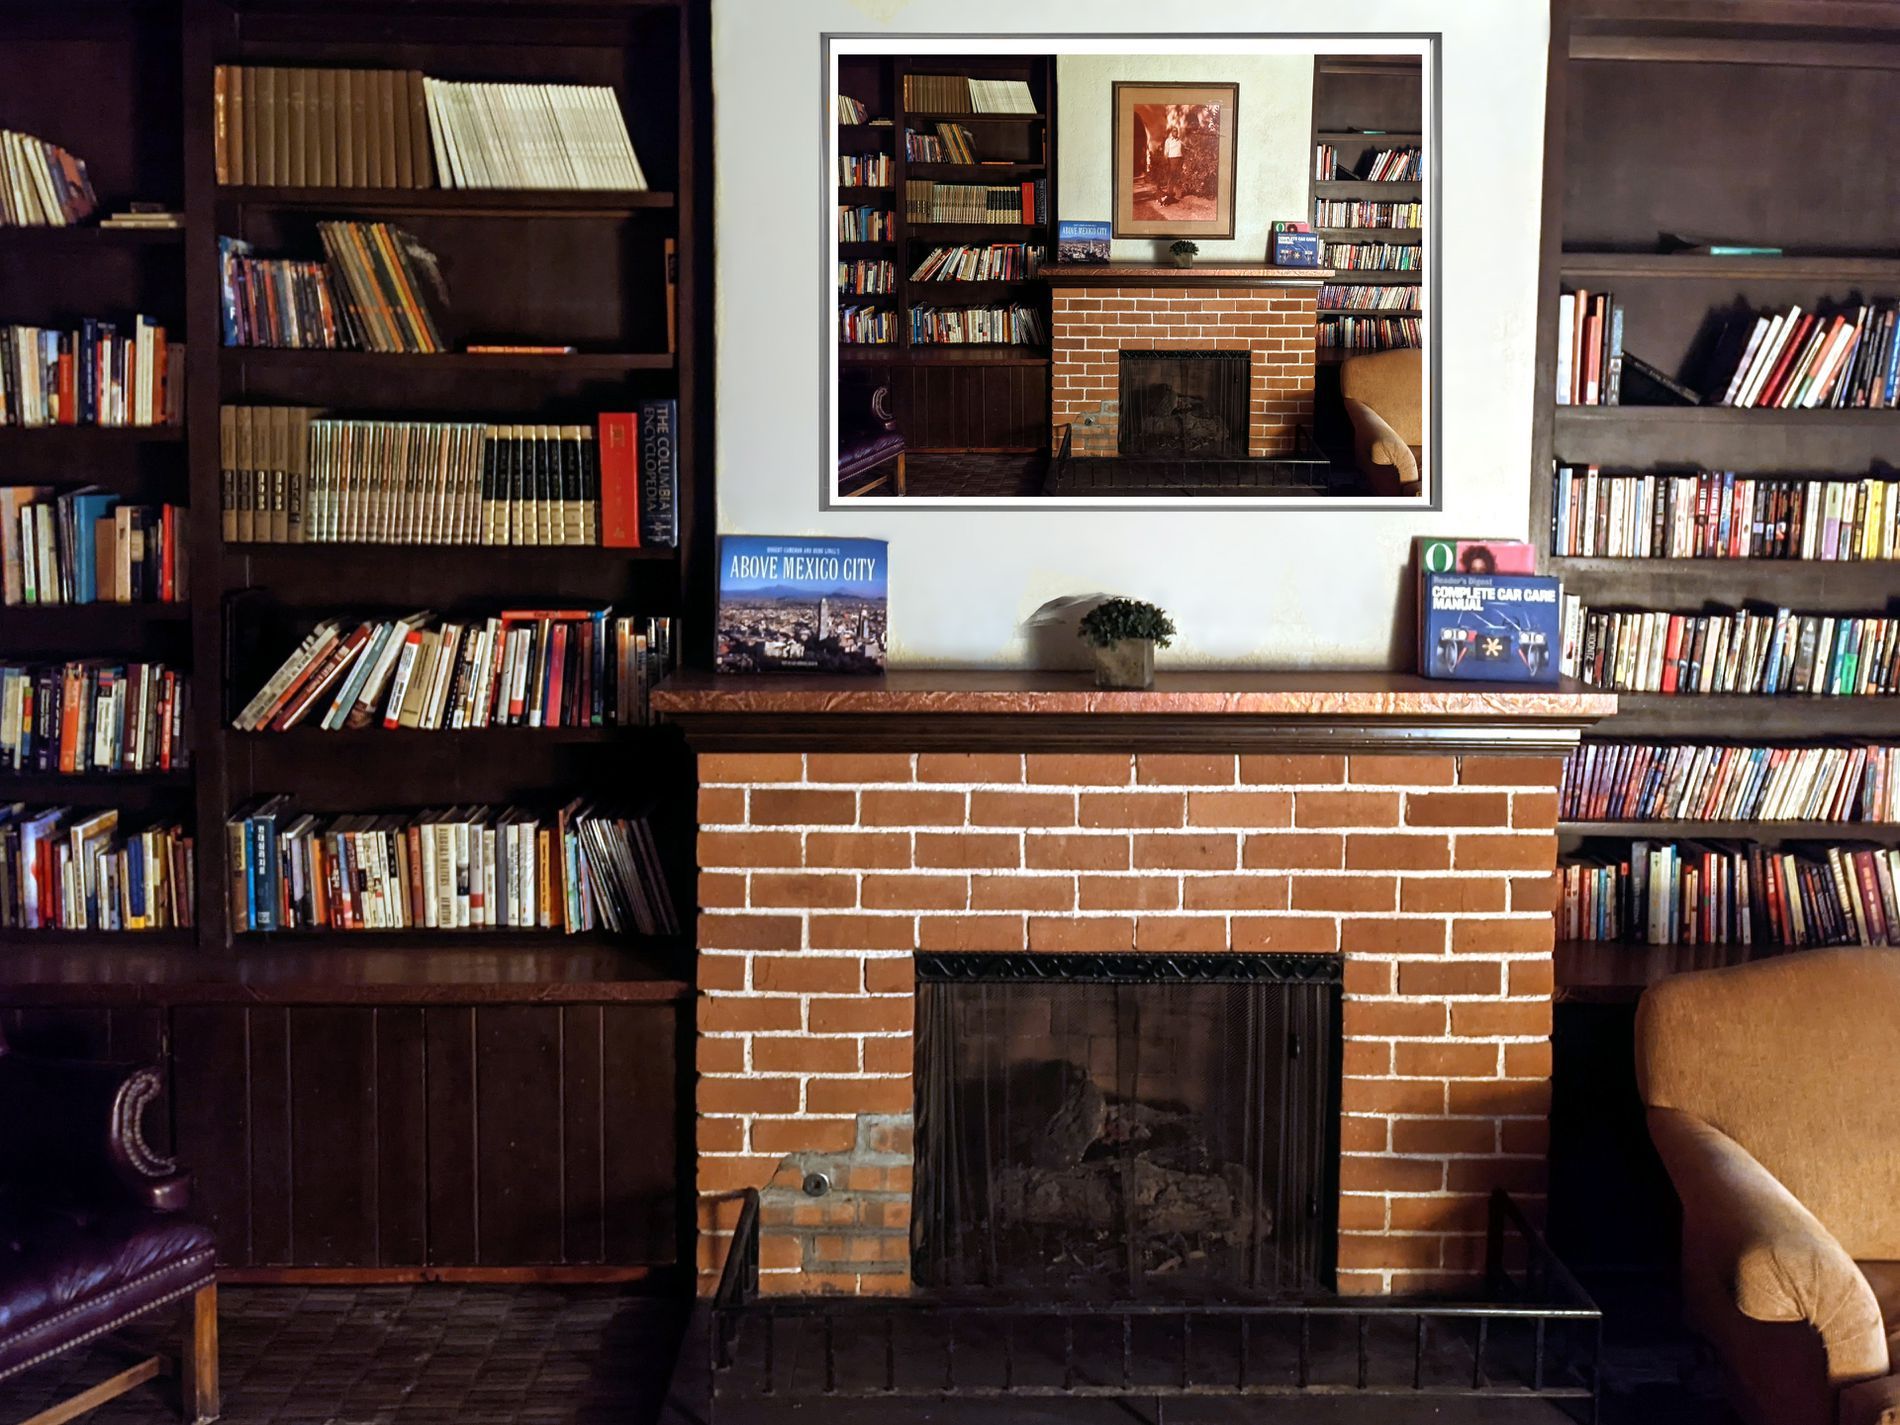
A fireplace library
A cozy library room in a house has a brick fireplace, and it is turned off. There are two libraries on the sides, with many books on shelves. There is a brown leather chair on one side and a cozy chair on the other.  On the top of the fireplace, there is a small plant and some books on each side. There is a photo of the room hanging above the fireplace.
Shot at eye level, this photo shows a cozy, quiet room with a brick fireplace in the middle. The colors mix warm browns from the wood and brick with dark brown chairs and soft gray walls, while the dark floor adds simple earthy tones. The layout balances the fireplace, bookshelves, and chairs, making the room feel calm and perfect for thinking or reading.
Labels: Fireplace, Indoors, Furniture, Bookcase, Art, Painting, Plant, Book, Library, Publication, Interior Design, Rug, Wall, Floor
Camera: Google Pixel 4
Lens: Pixel 4 back camera 4.38mm f/1.73
Aperture: F1.7
Exposure: 0.4 sec
ISO: 95
Focal length: 4.4 mm